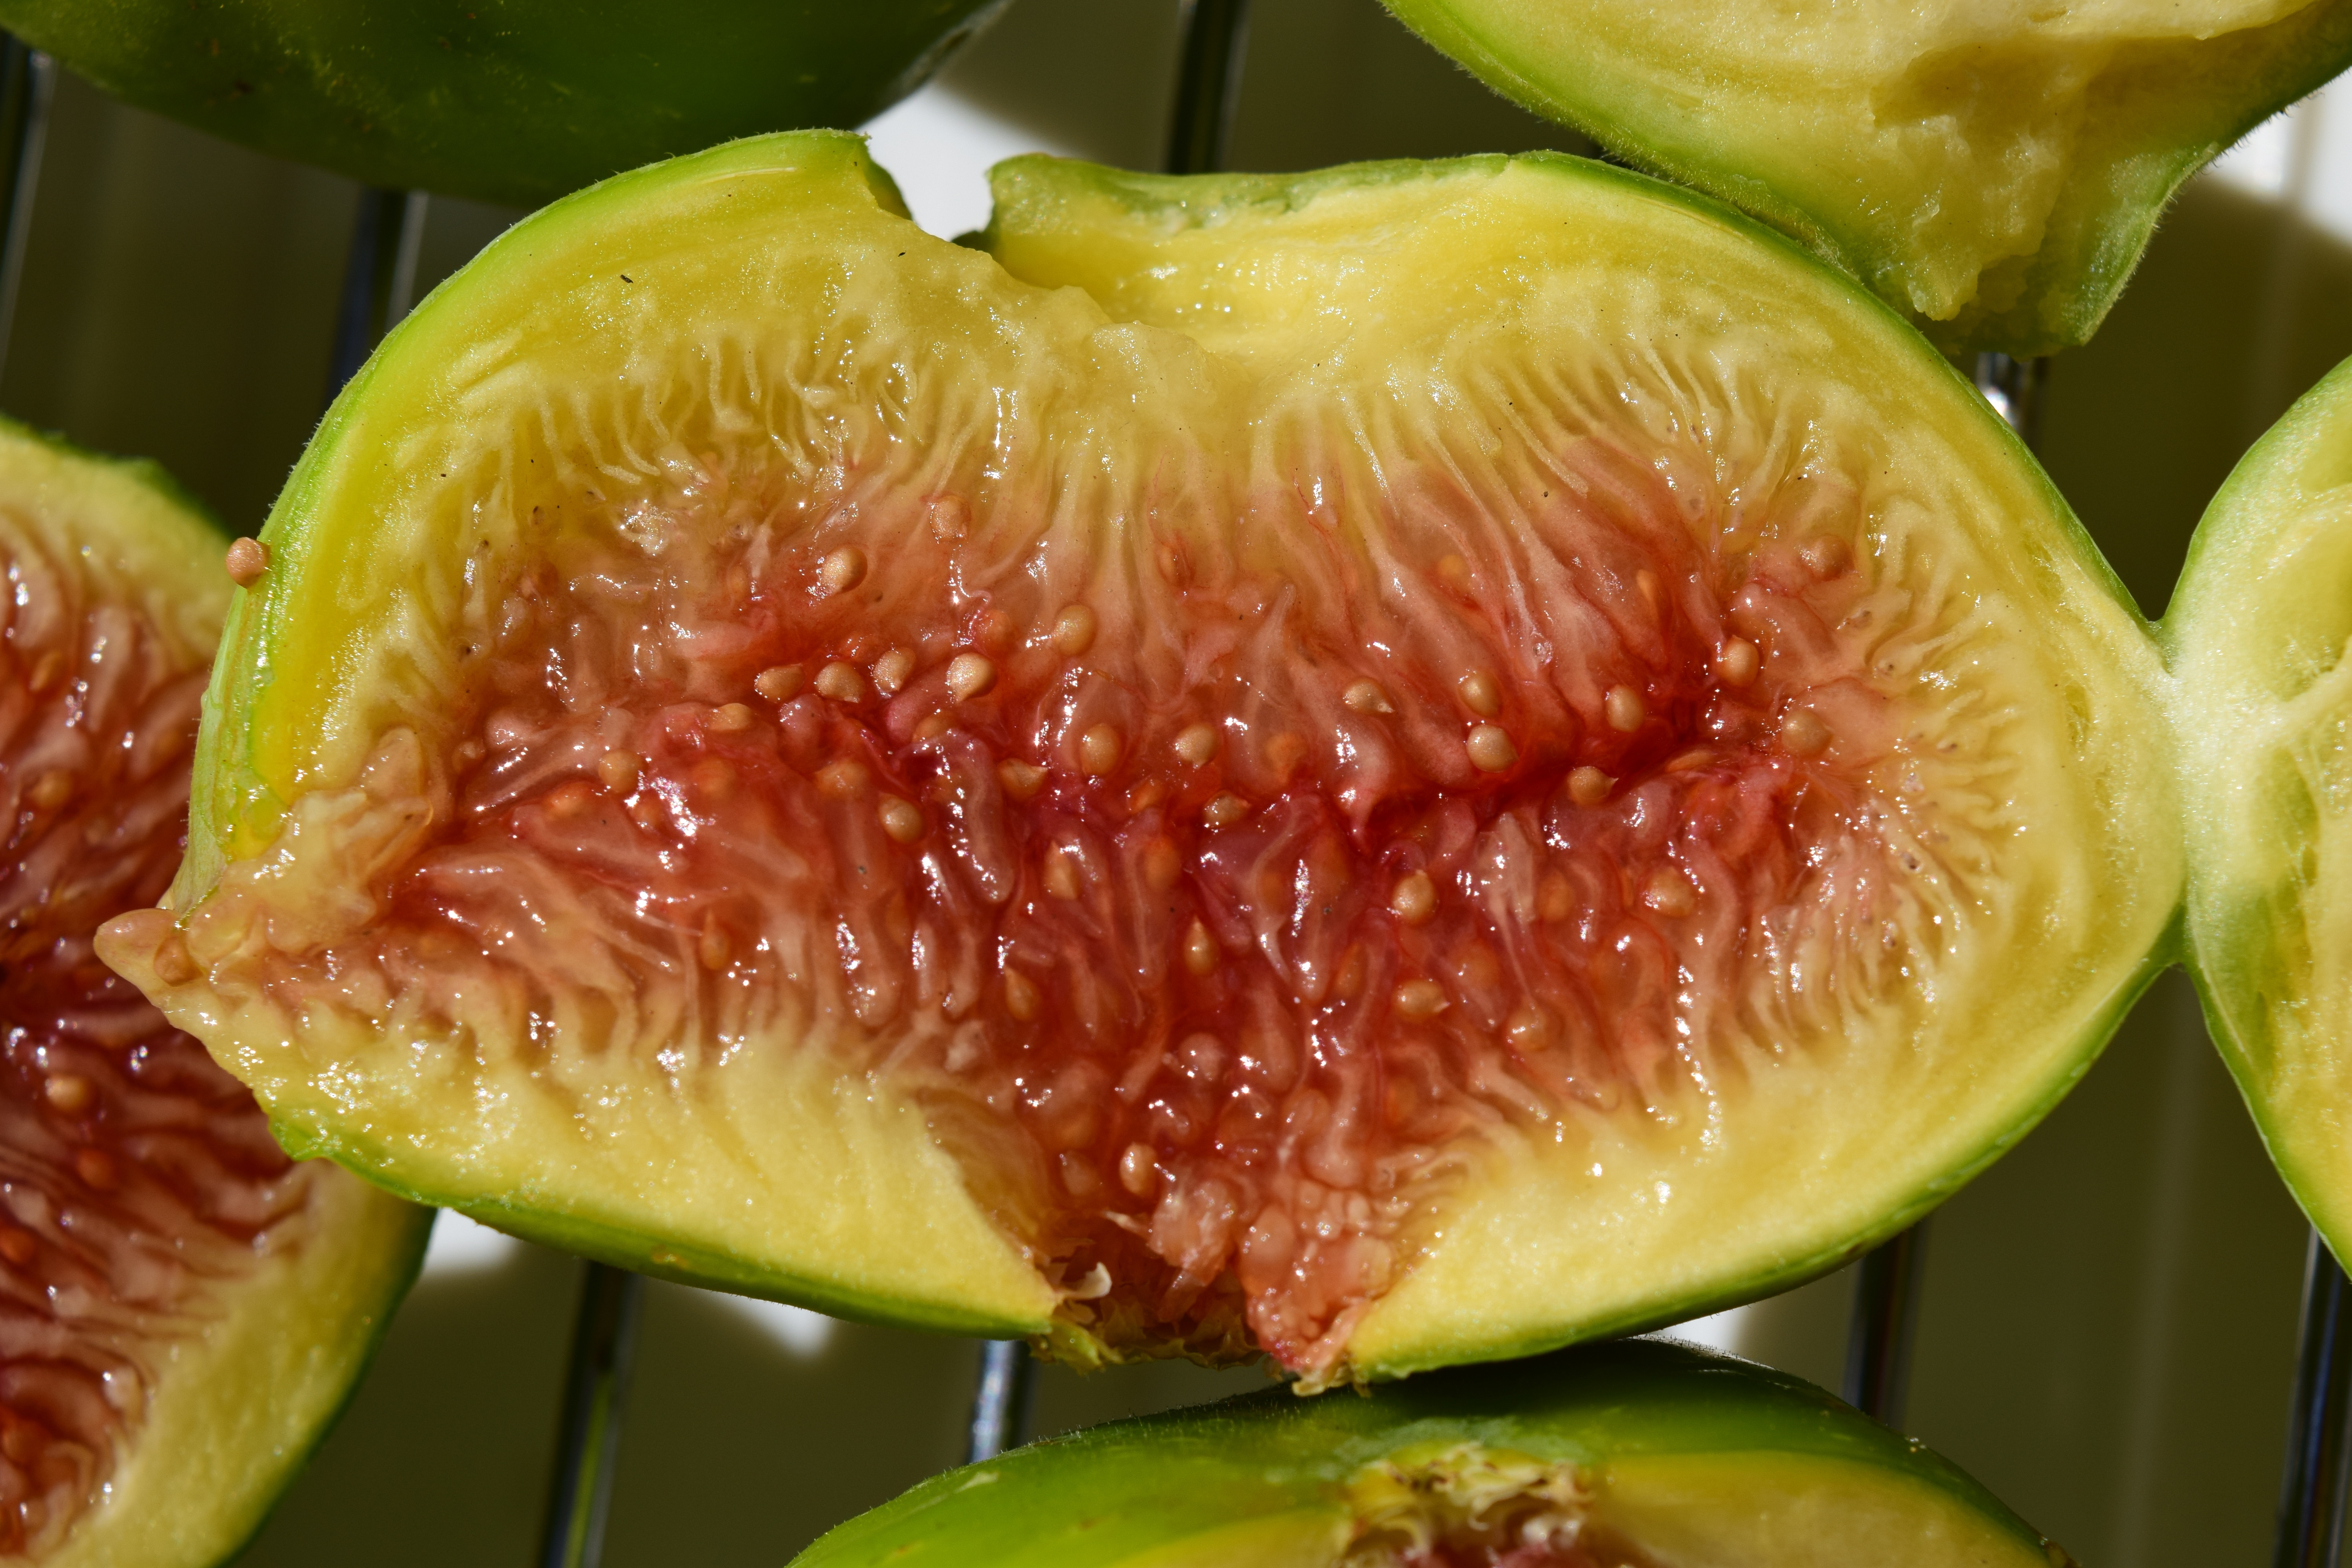
nature, open, plant, fruit, sweet, ripe, food, produce, italy, eat, delicious, fig, fruits, frisch, citrus, ficus, flowering plant, fig fruit, fresh fig, common fig, land plant